Answer in natural language. Which object is closer to the camera taking this photo, Window or Doorway? Choose between the following options: Doorway or Window
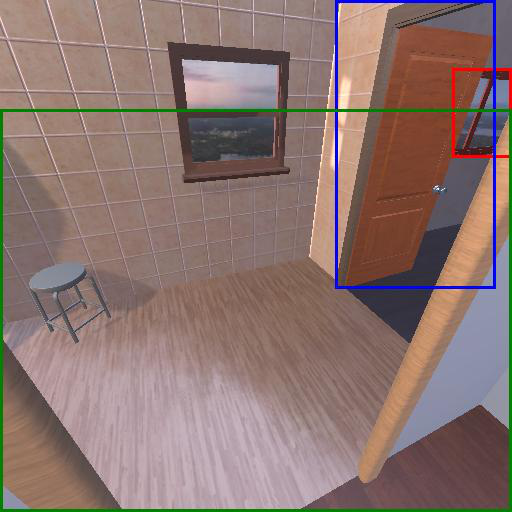
<answer>Doorway</answer>